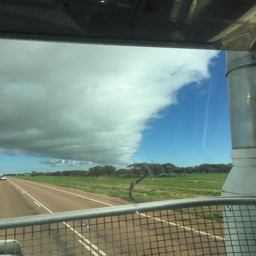
driving under the cloud via person